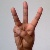
The image shows a hand gesture representing the letter 'W' in Indian Sign Language.